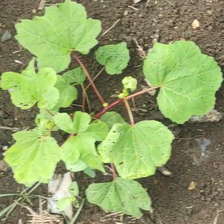
Weed species: Little_Mallow(Malva parviflora)